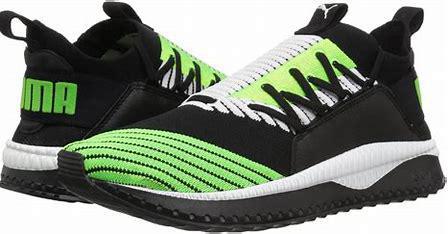
Brand: Puma
Model: Tsugi Jun